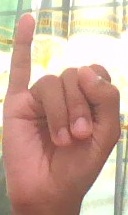
ASL sign: I